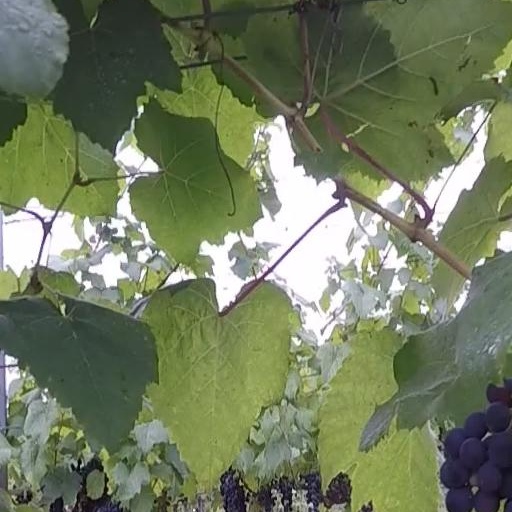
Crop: grape